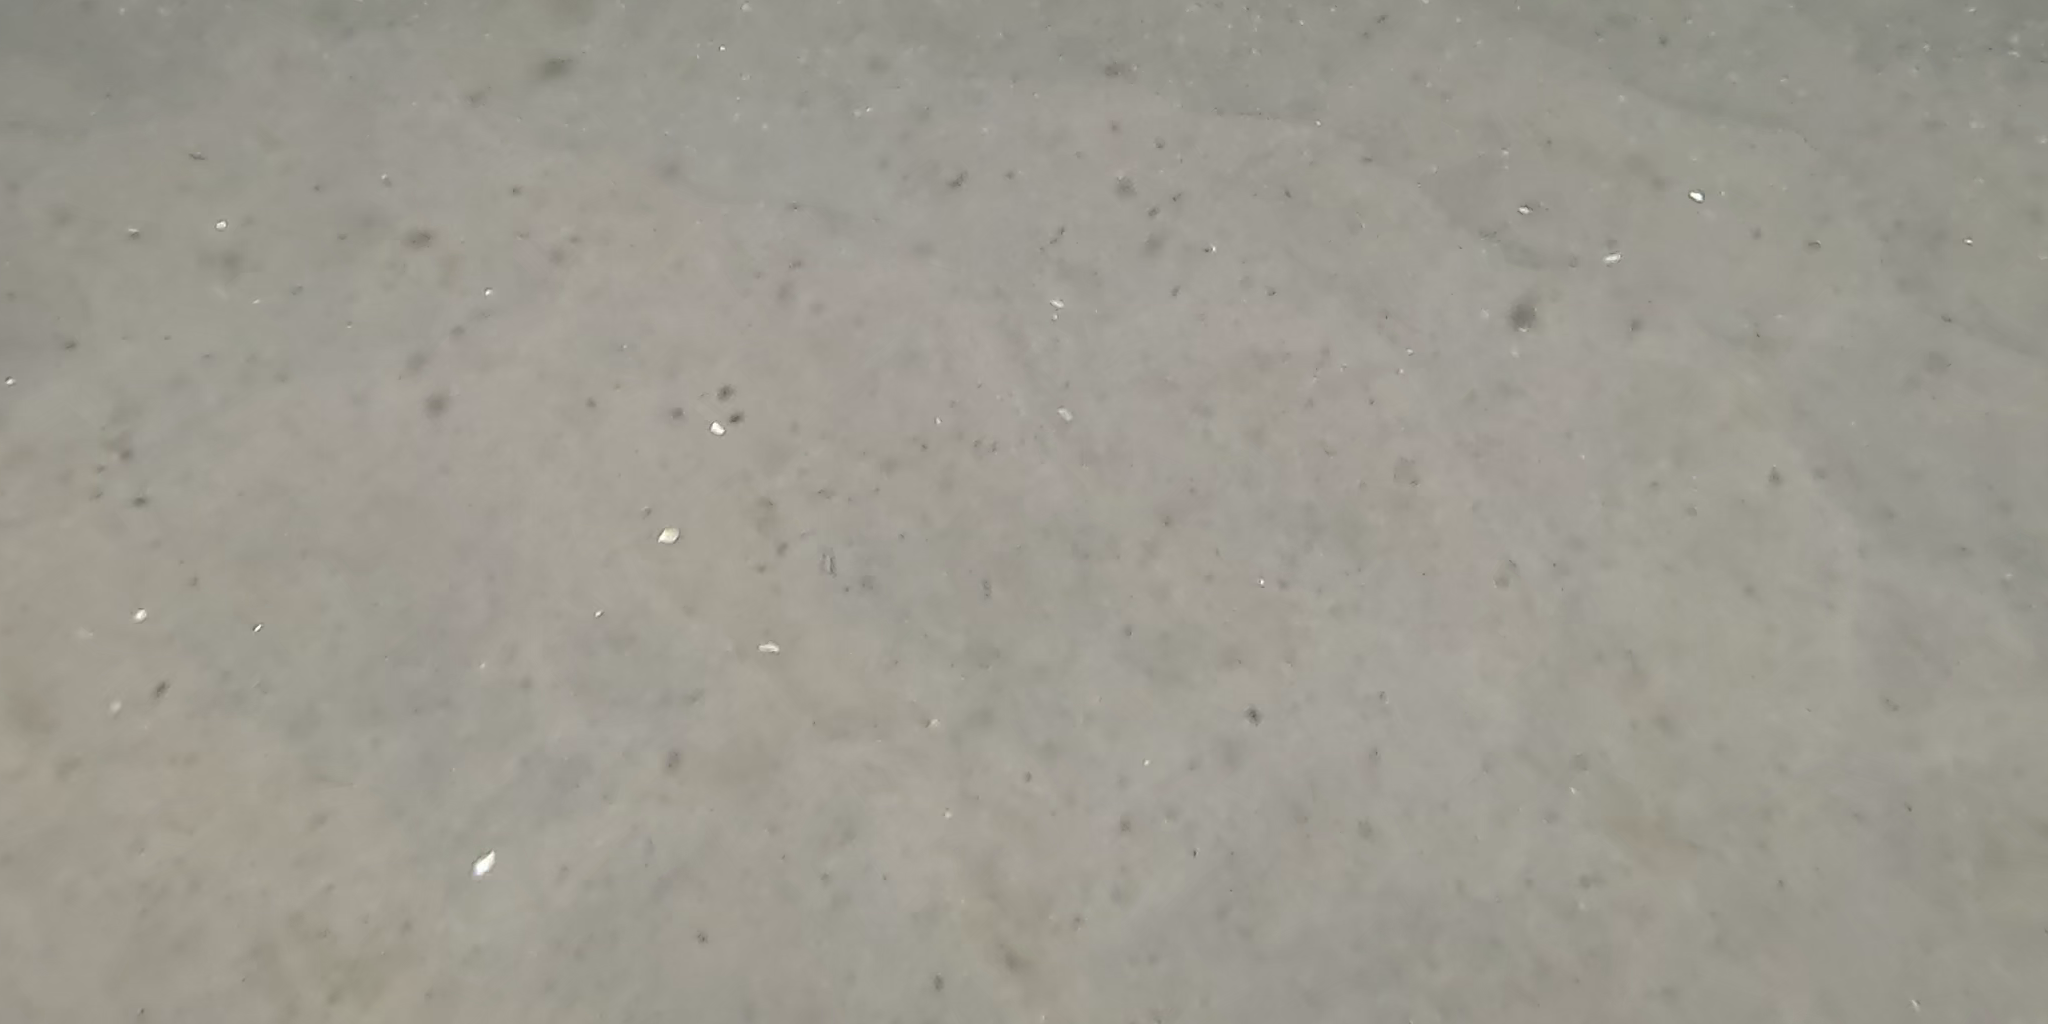
Seabed habitat: sand